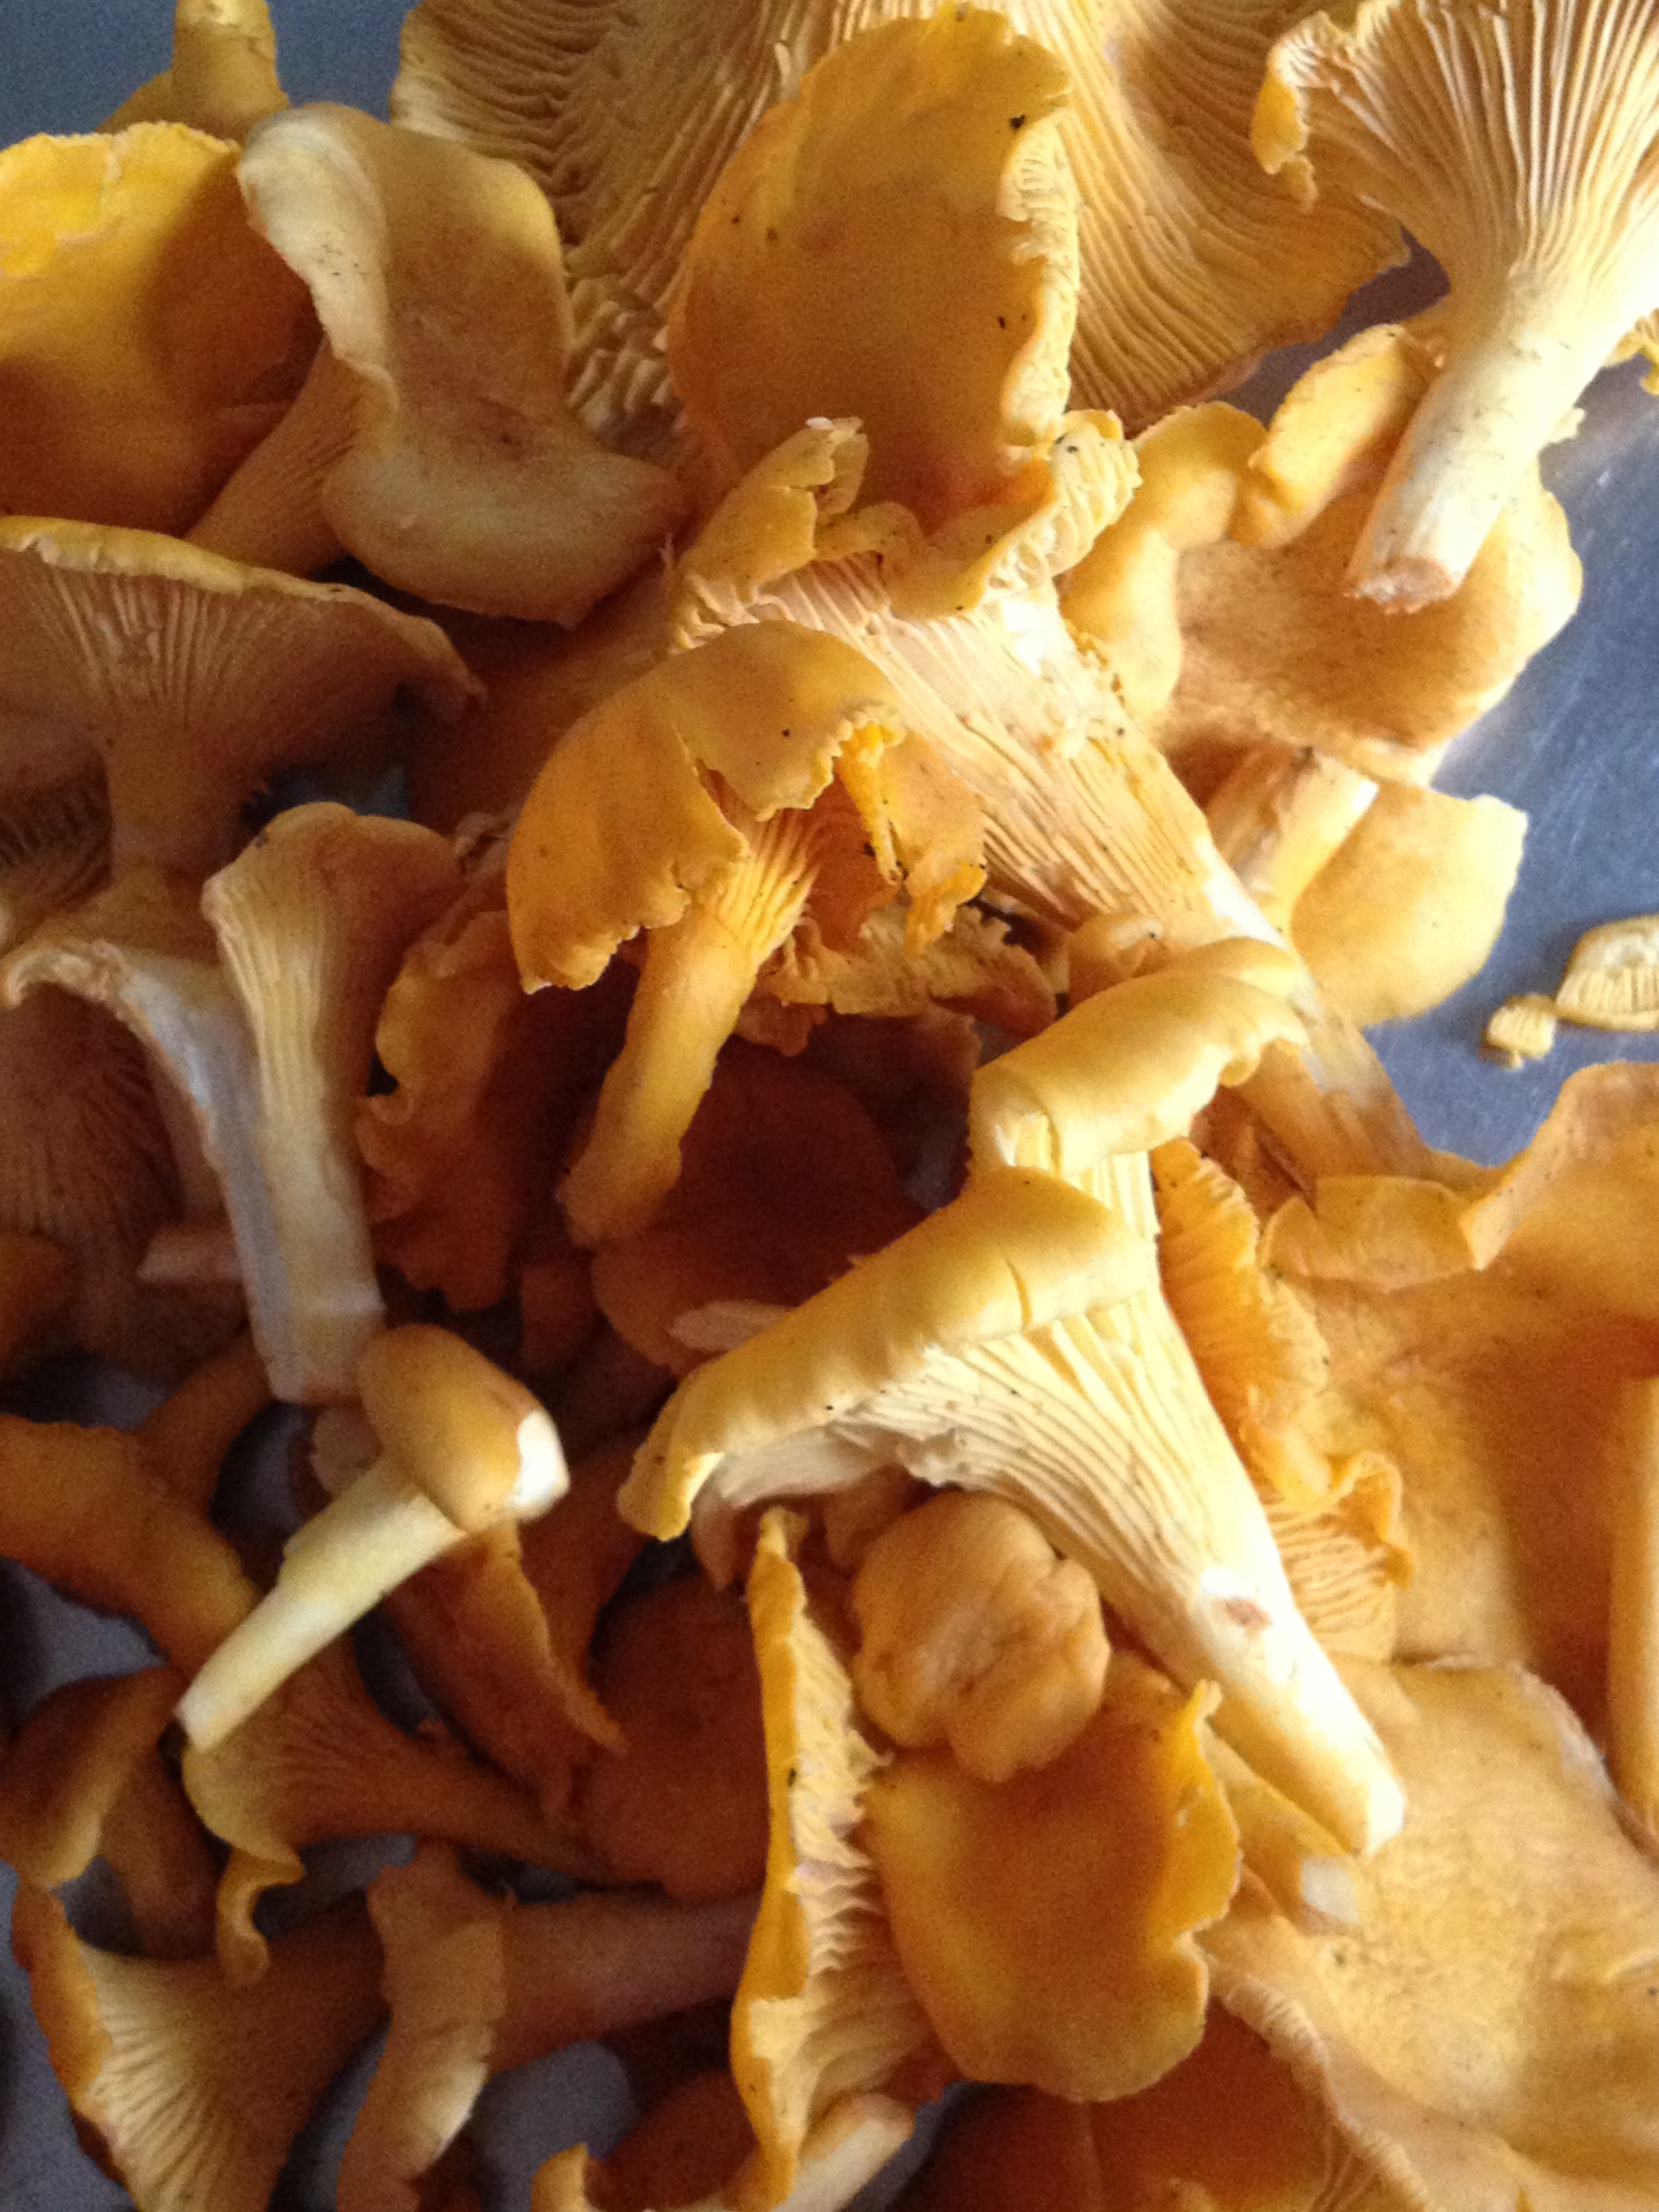
dish, food, produce, fresh, brown, kitchen, mushroom, healthy, nutrition, mushrooms, vegetarian, raw, organic, junk food, oyster mushroom, shitake, edible mushroom